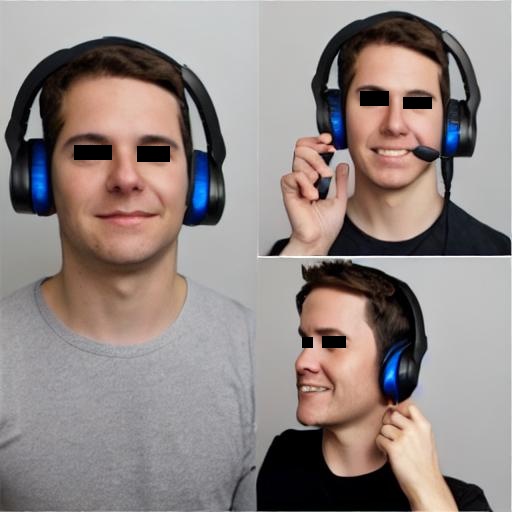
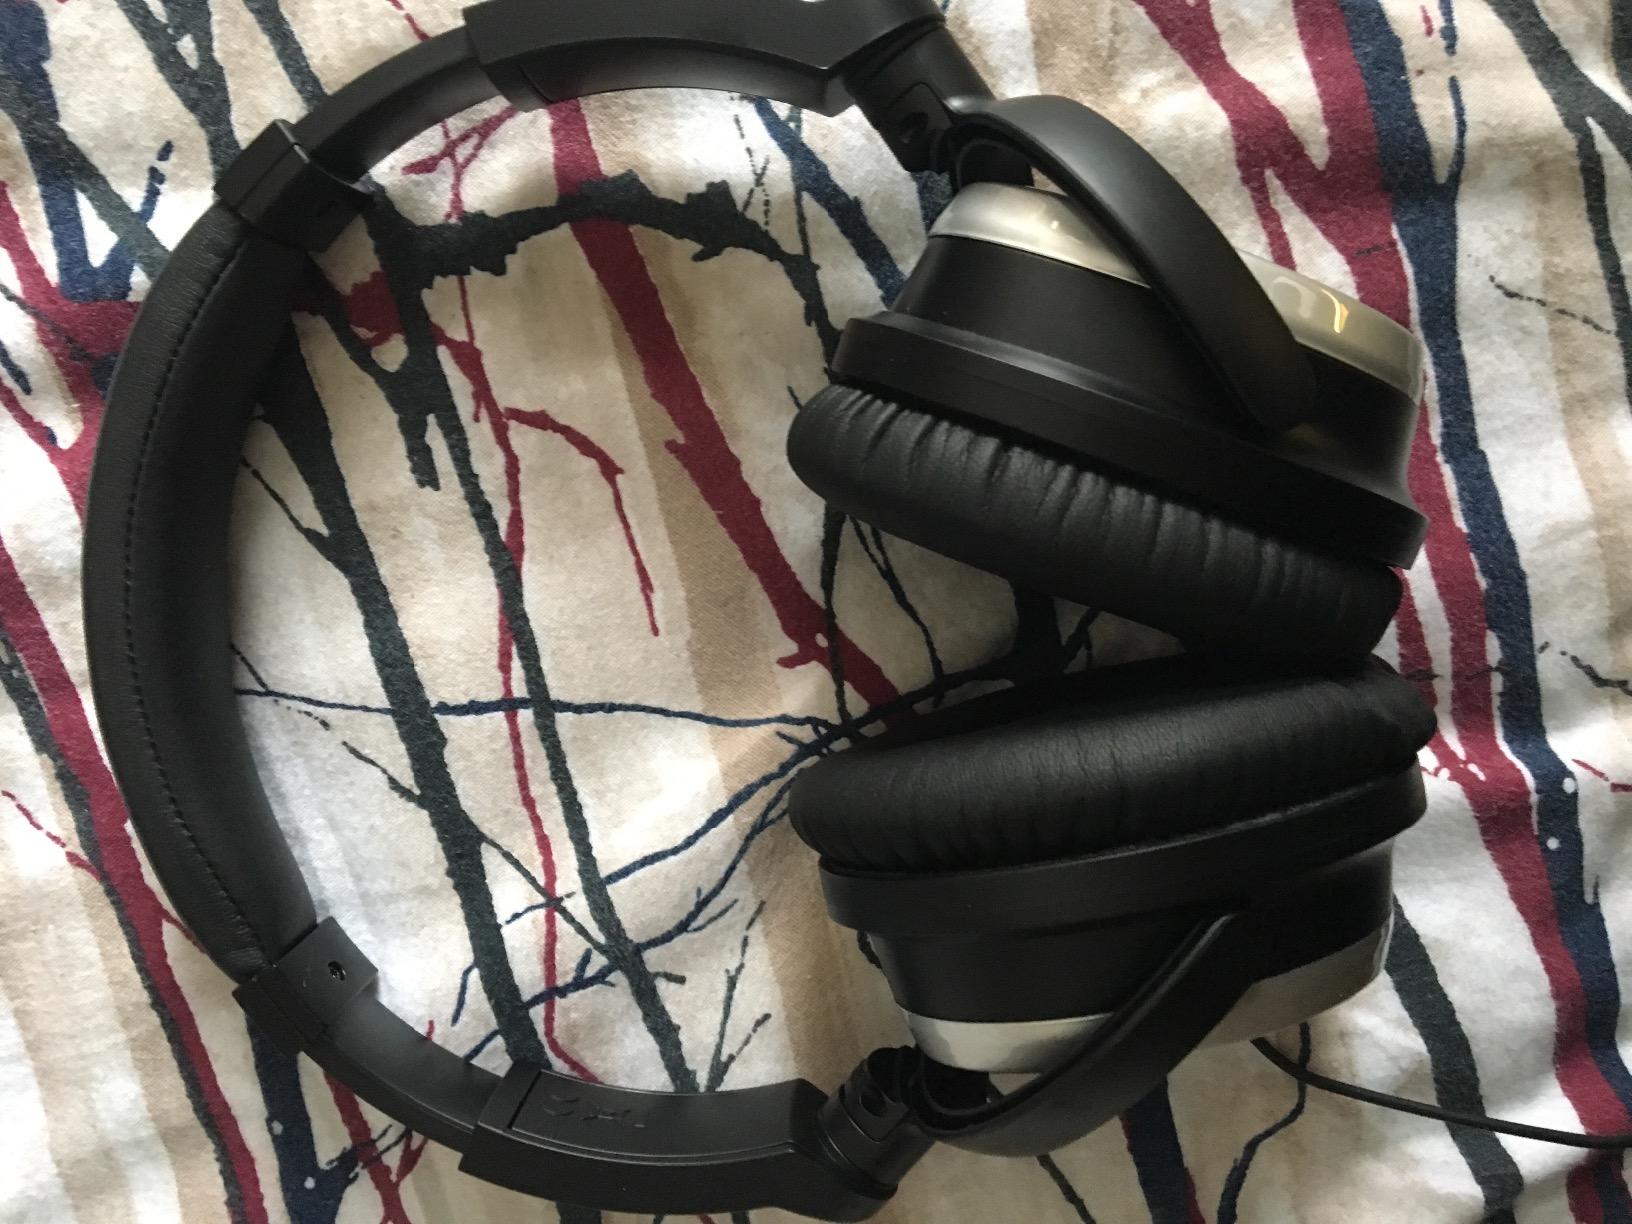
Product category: headphones
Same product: no